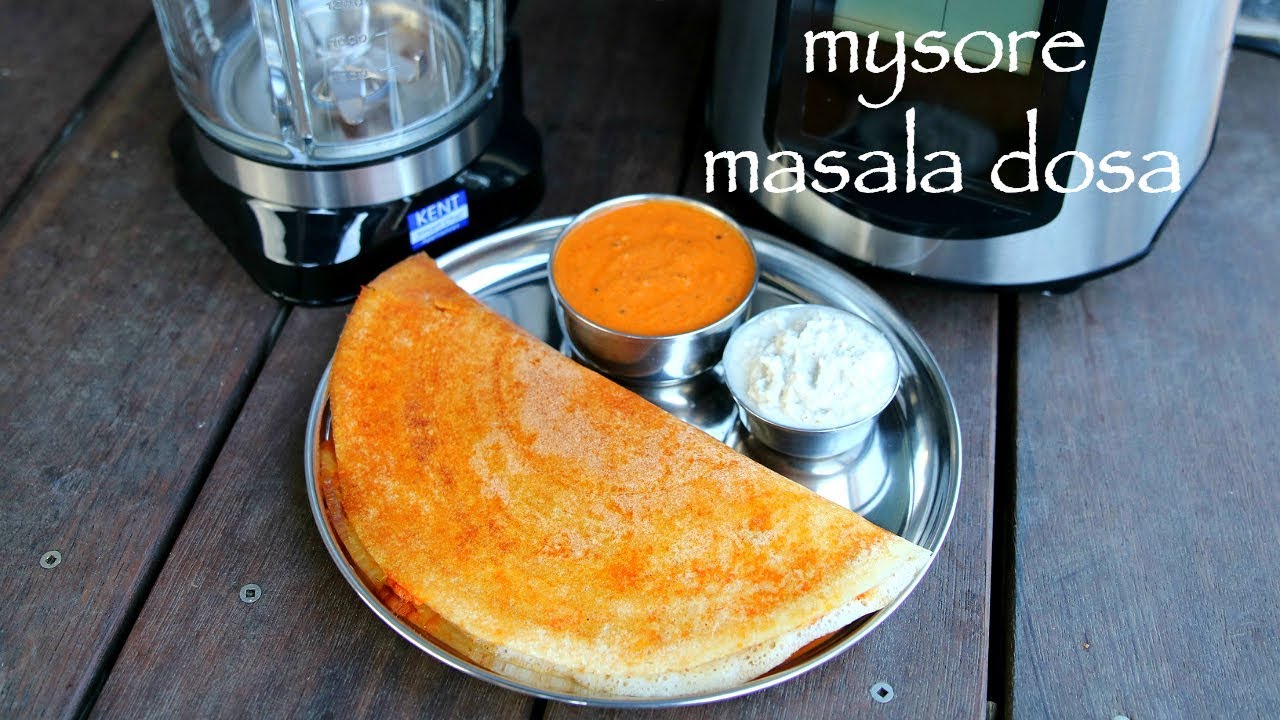
Dish: masala_dosa